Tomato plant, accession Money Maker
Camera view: bottom (45 deg); turntable rotation: 330 degrees
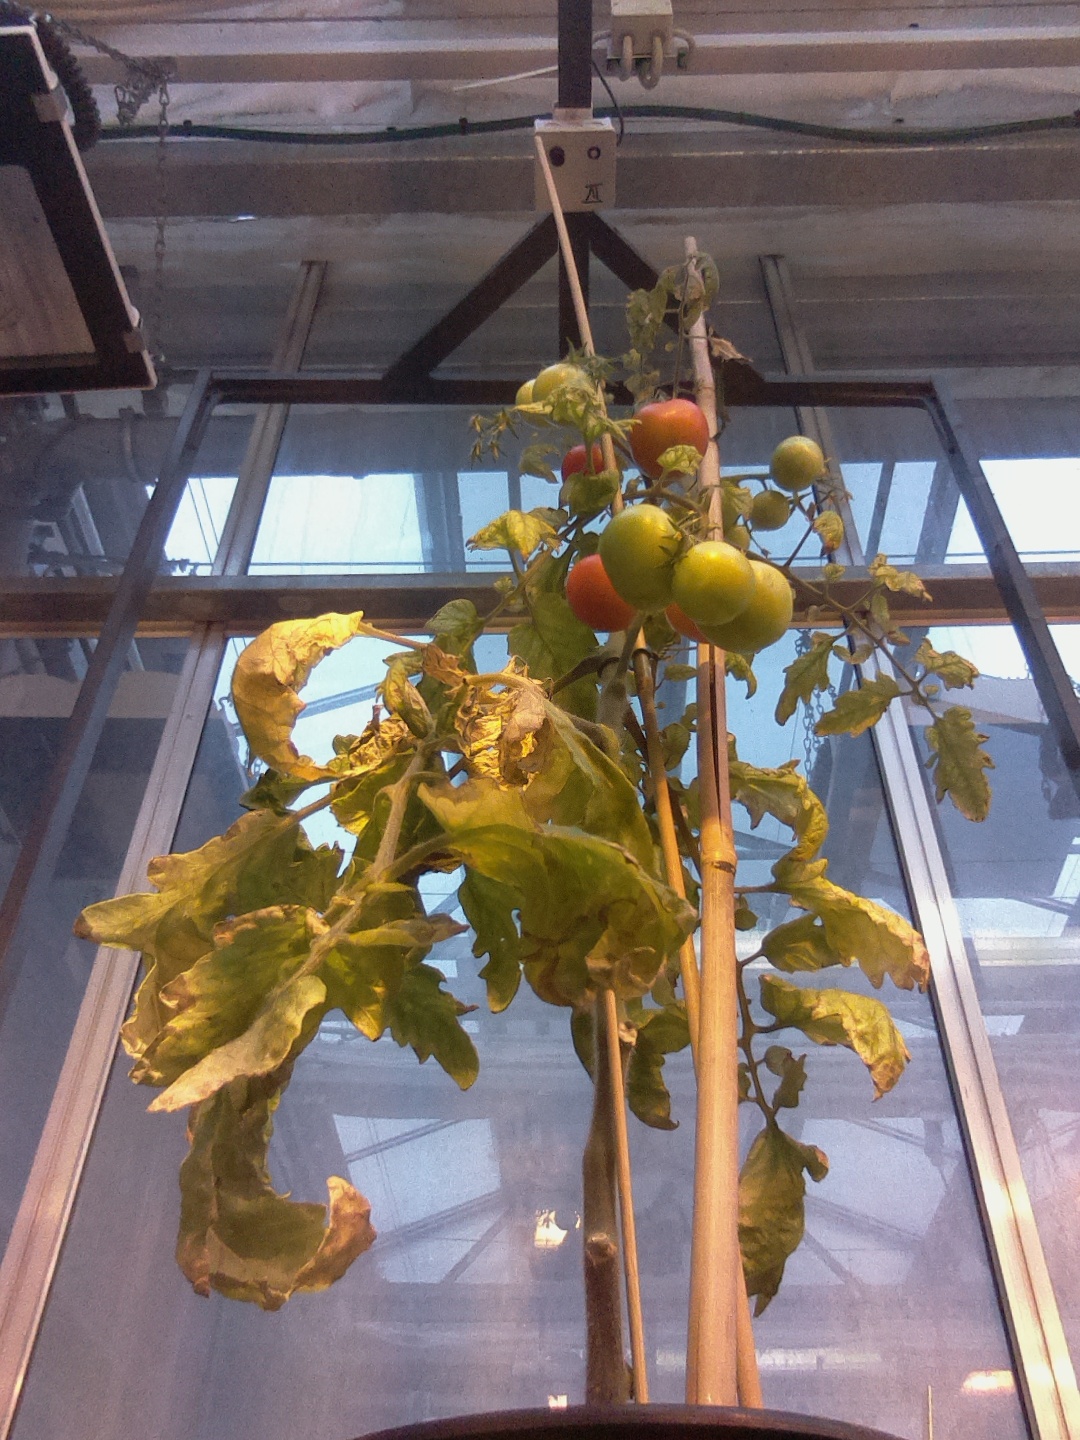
BBCH growth stage 82: 20%-30% of fruits show typical fully ripe color